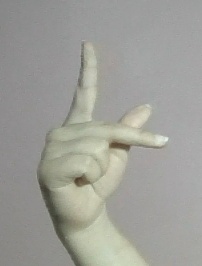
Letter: dha